Royaner

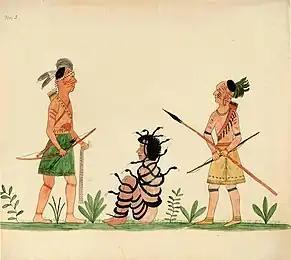
Tadodaho (shown entangled in snakes) became the first Royaner and keeper of the Council Fire after being freed from his bad mind and accepting the Peacekeeper's message.

The Royaner are the hereditary male clan leaders within the Haudenosaunee Confederacy. They are chosen by their respective Yakoyaner to represent their clan at the confederacy level. The specific name-titles held by the royaner belong to the matrilineal lineages headed by the clan mothers. These male leaders are expected to serve their community for life, although there are ways of removing a royaner if he does not live up to his lineage's expectations. With the clan mothers, the royaner form the hereditary leadership that distinguishes itself from the elected Band Council imposed by the Canadian state.